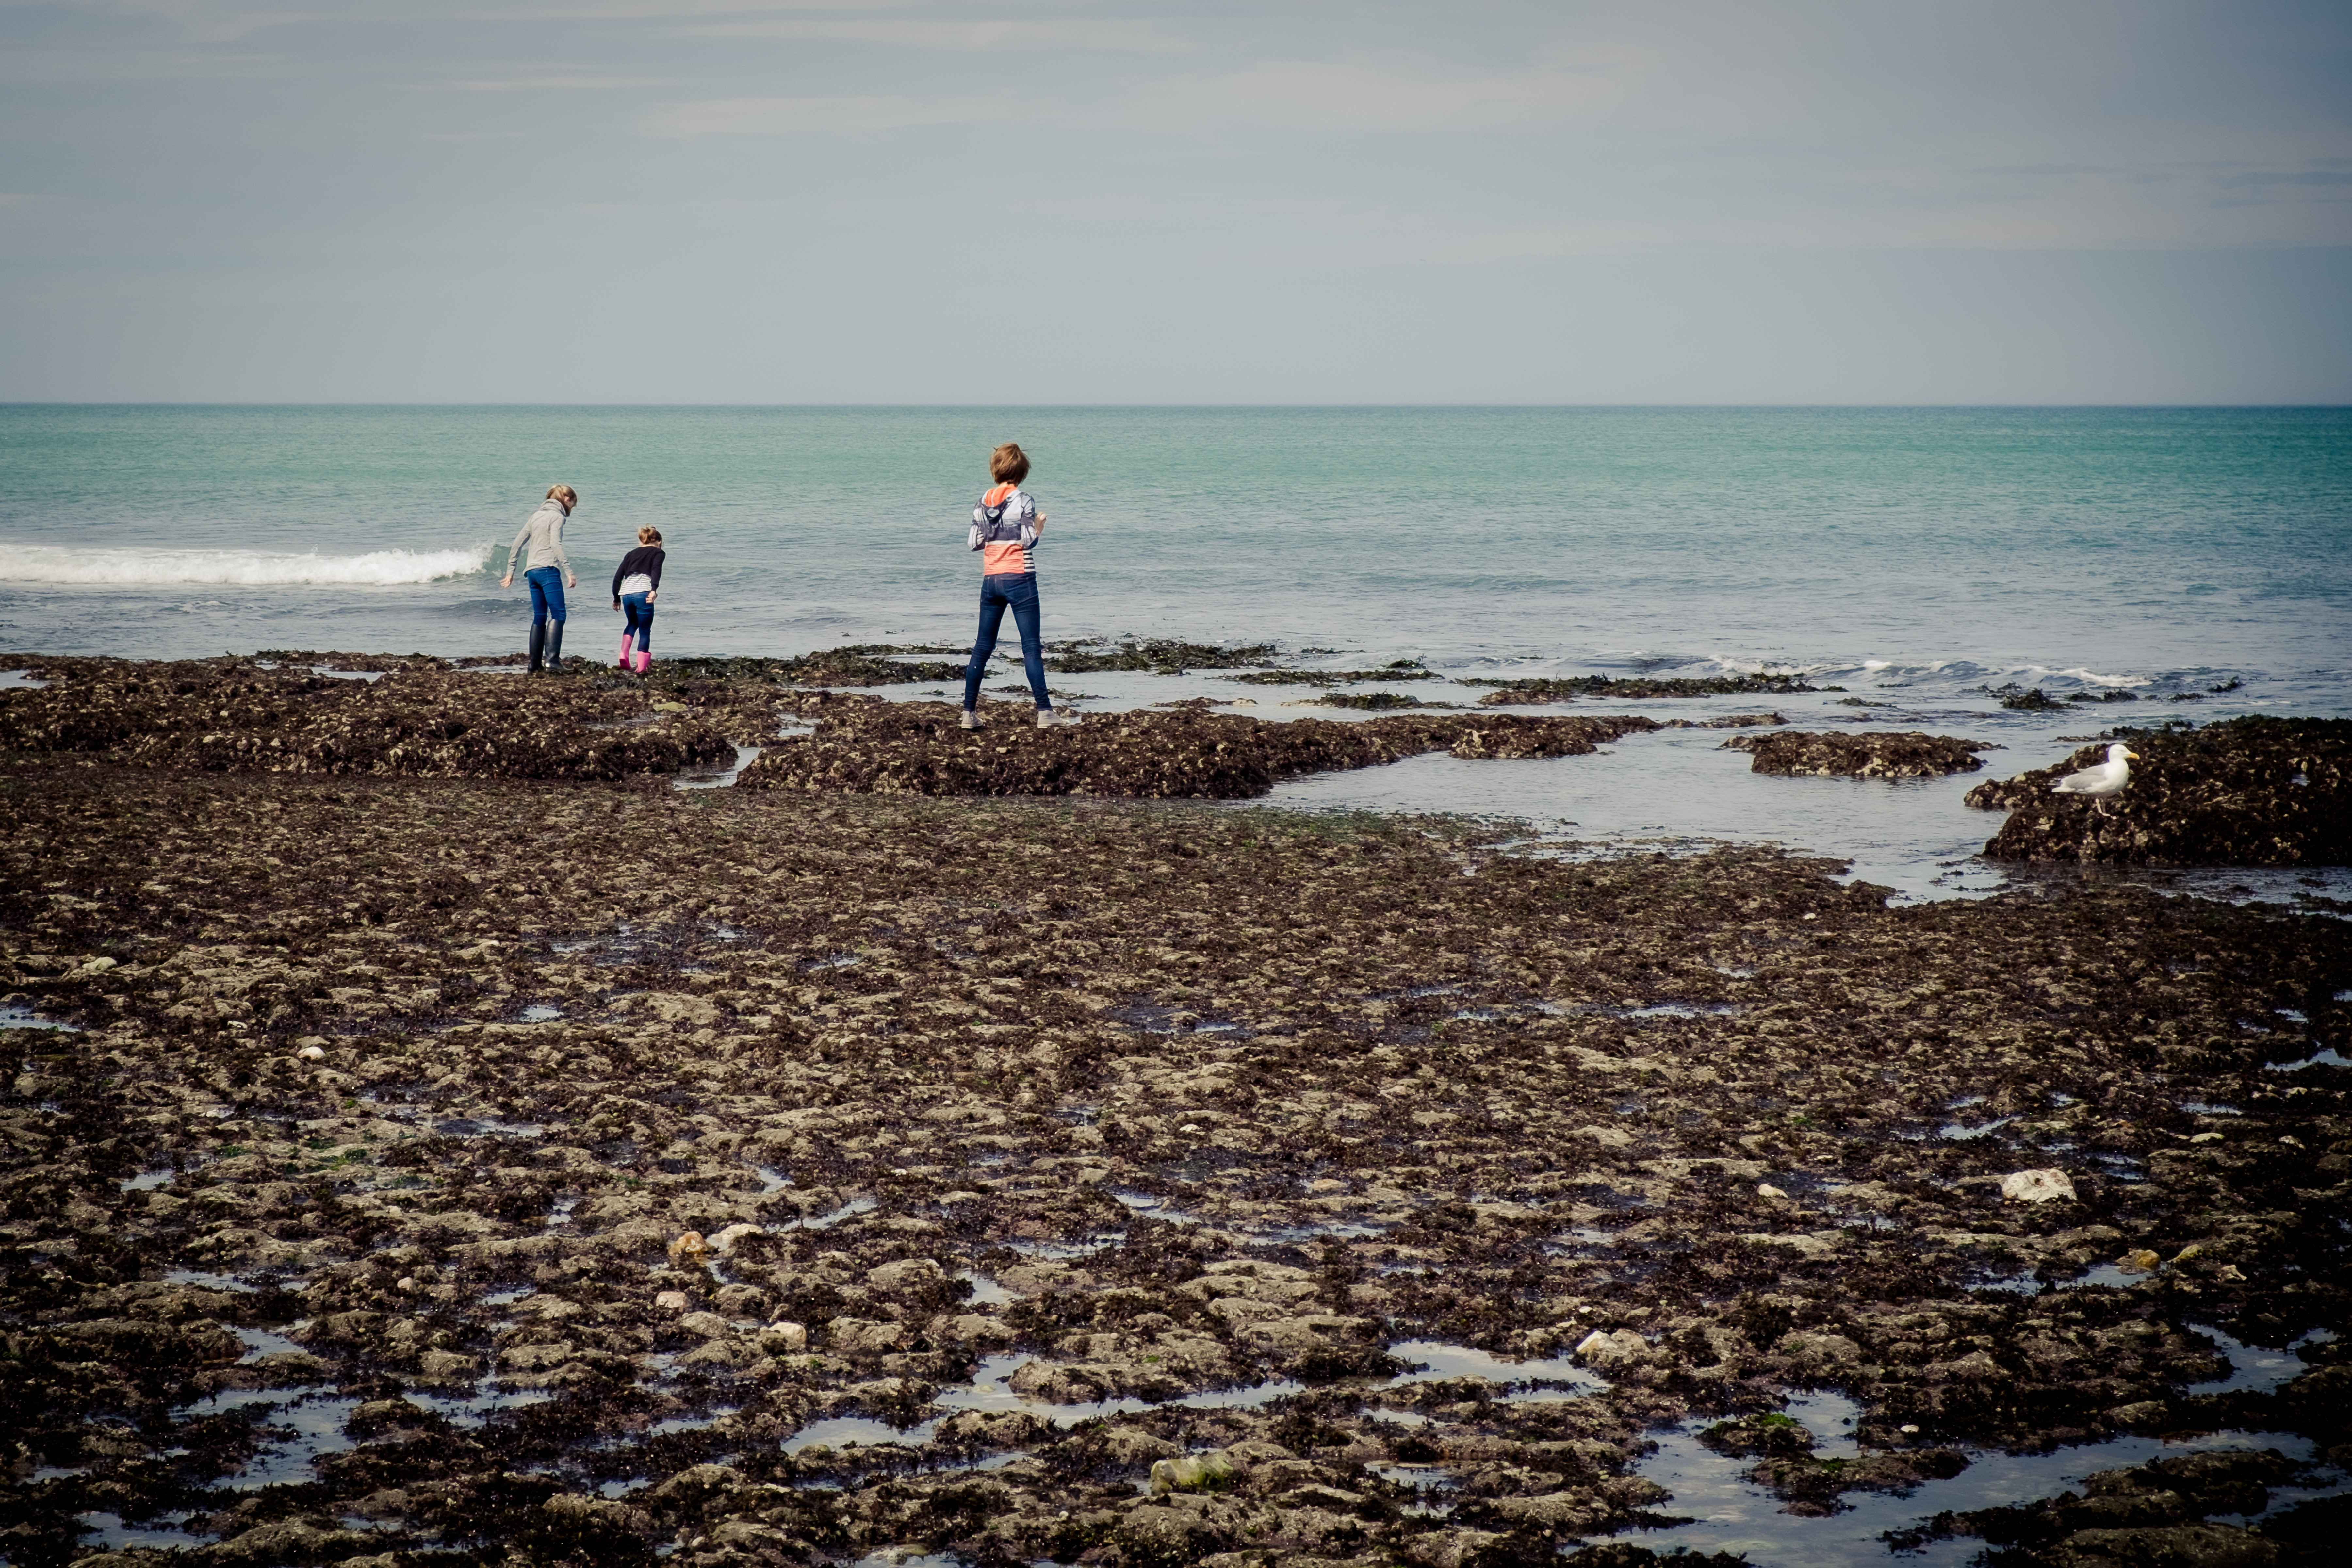
beach, sea, coast, water, sand, rock, ocean, horizon, shore, wave, vacation, travel, france, fujifilm, bay, material, body of water, normandy, fuji, fujixt1, cape, etretat, fujix, fran, mudflat